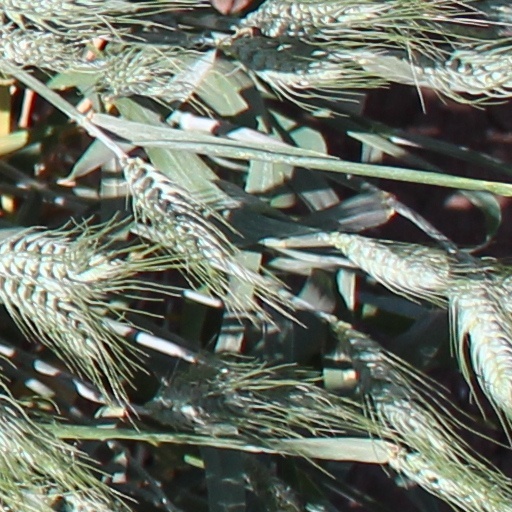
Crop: wheat